Order of the Golden Age

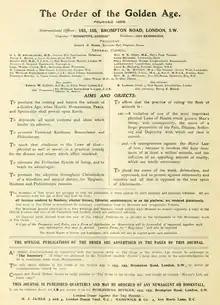
Information page in the Order's journal "The Herald of the Golden Age", April 1910

The Order of the Golden Age (OGA) was an international animal rights society with a Christian, Theosophical and vegetarian emphasis, which existed between 1895 and 1959.